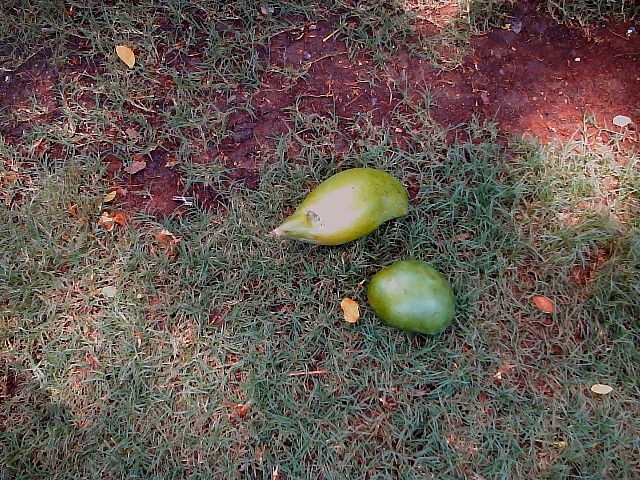
Label: Raw_Mango